Union College

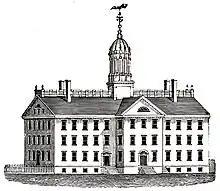
Union College' in 1804

In 1836, the year of its founding, the Union College Anti-Slavery Society claimed 51 members. It published its Constitution and Preamble, with an address to students—not just those of Union—calling on them to join the abolitionist cause. Phi Beta Kappa address published were often before the Civil War. A number of them were anti-slavery and others were progressive addresses.